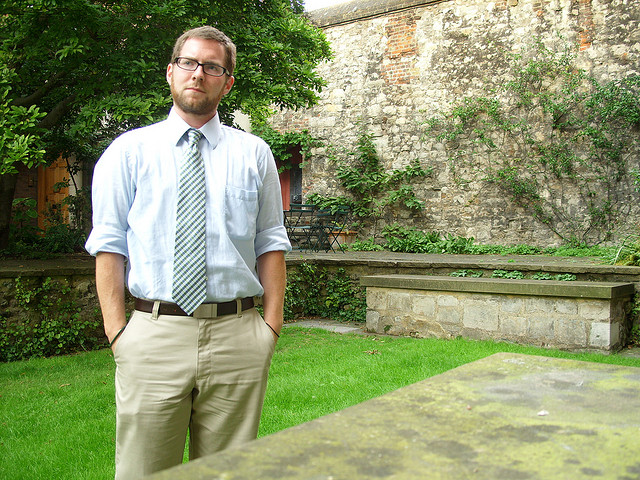
user: Given an image and a question. Answer the question in a short answer. Question: What does the man wear around his neck? Short Answer:
assistant: tie